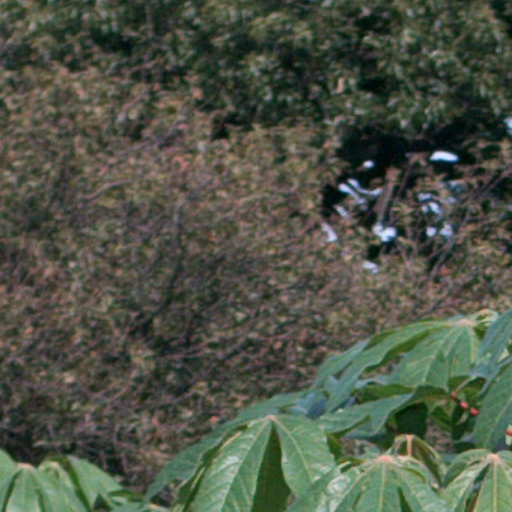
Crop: cassava